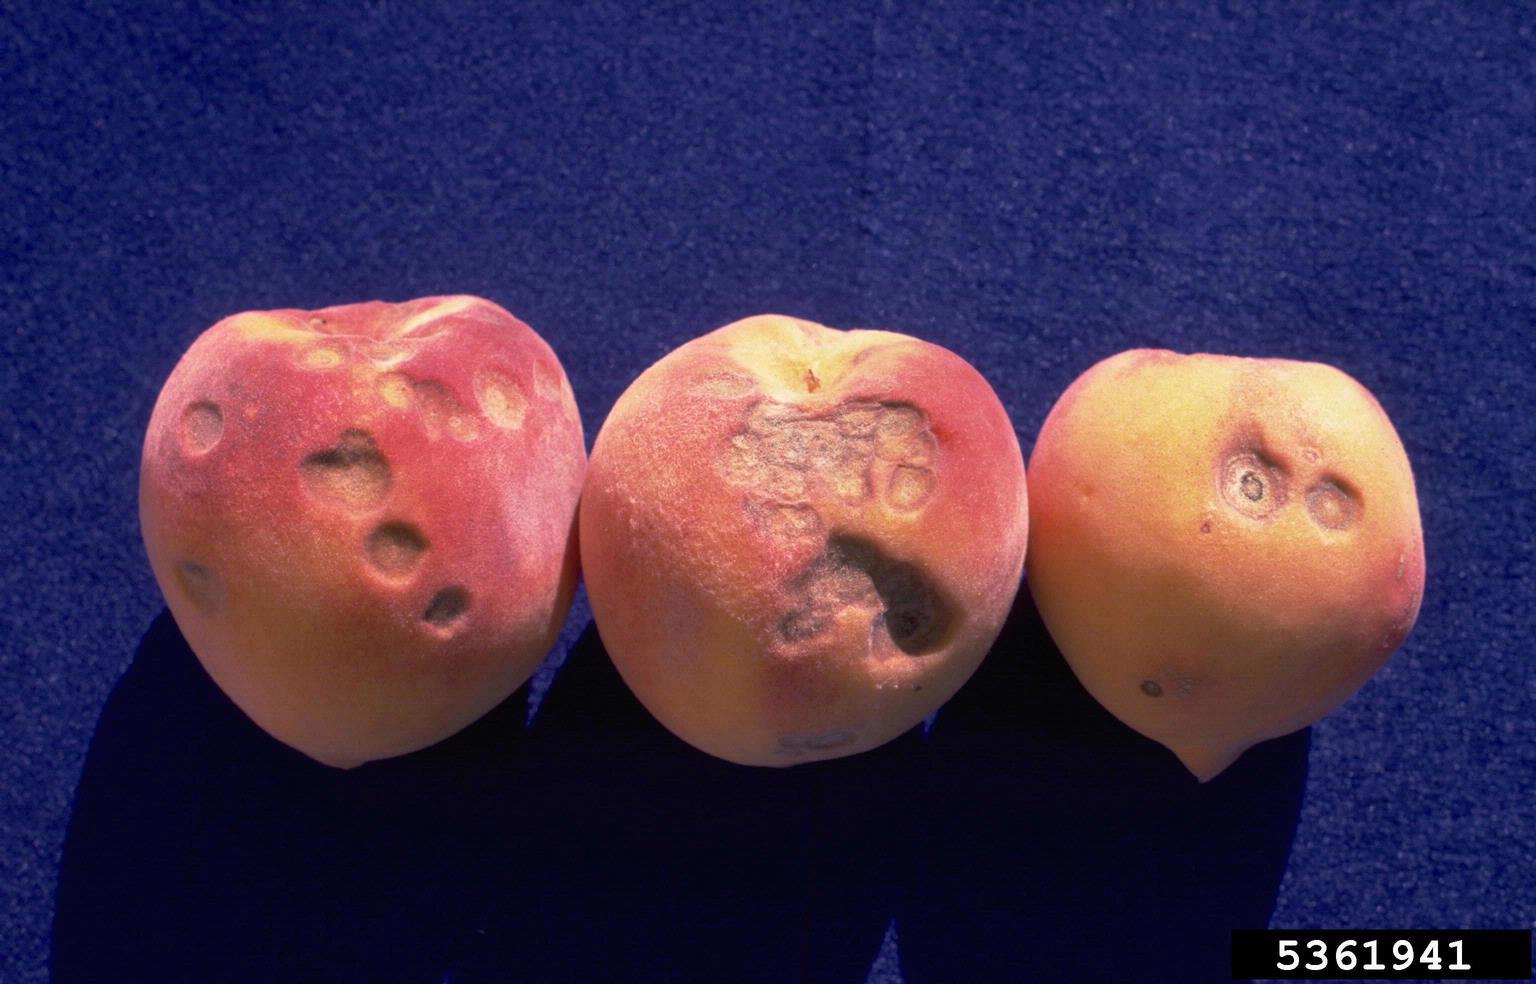
Plant: Peach
Disease: peach anthracnose